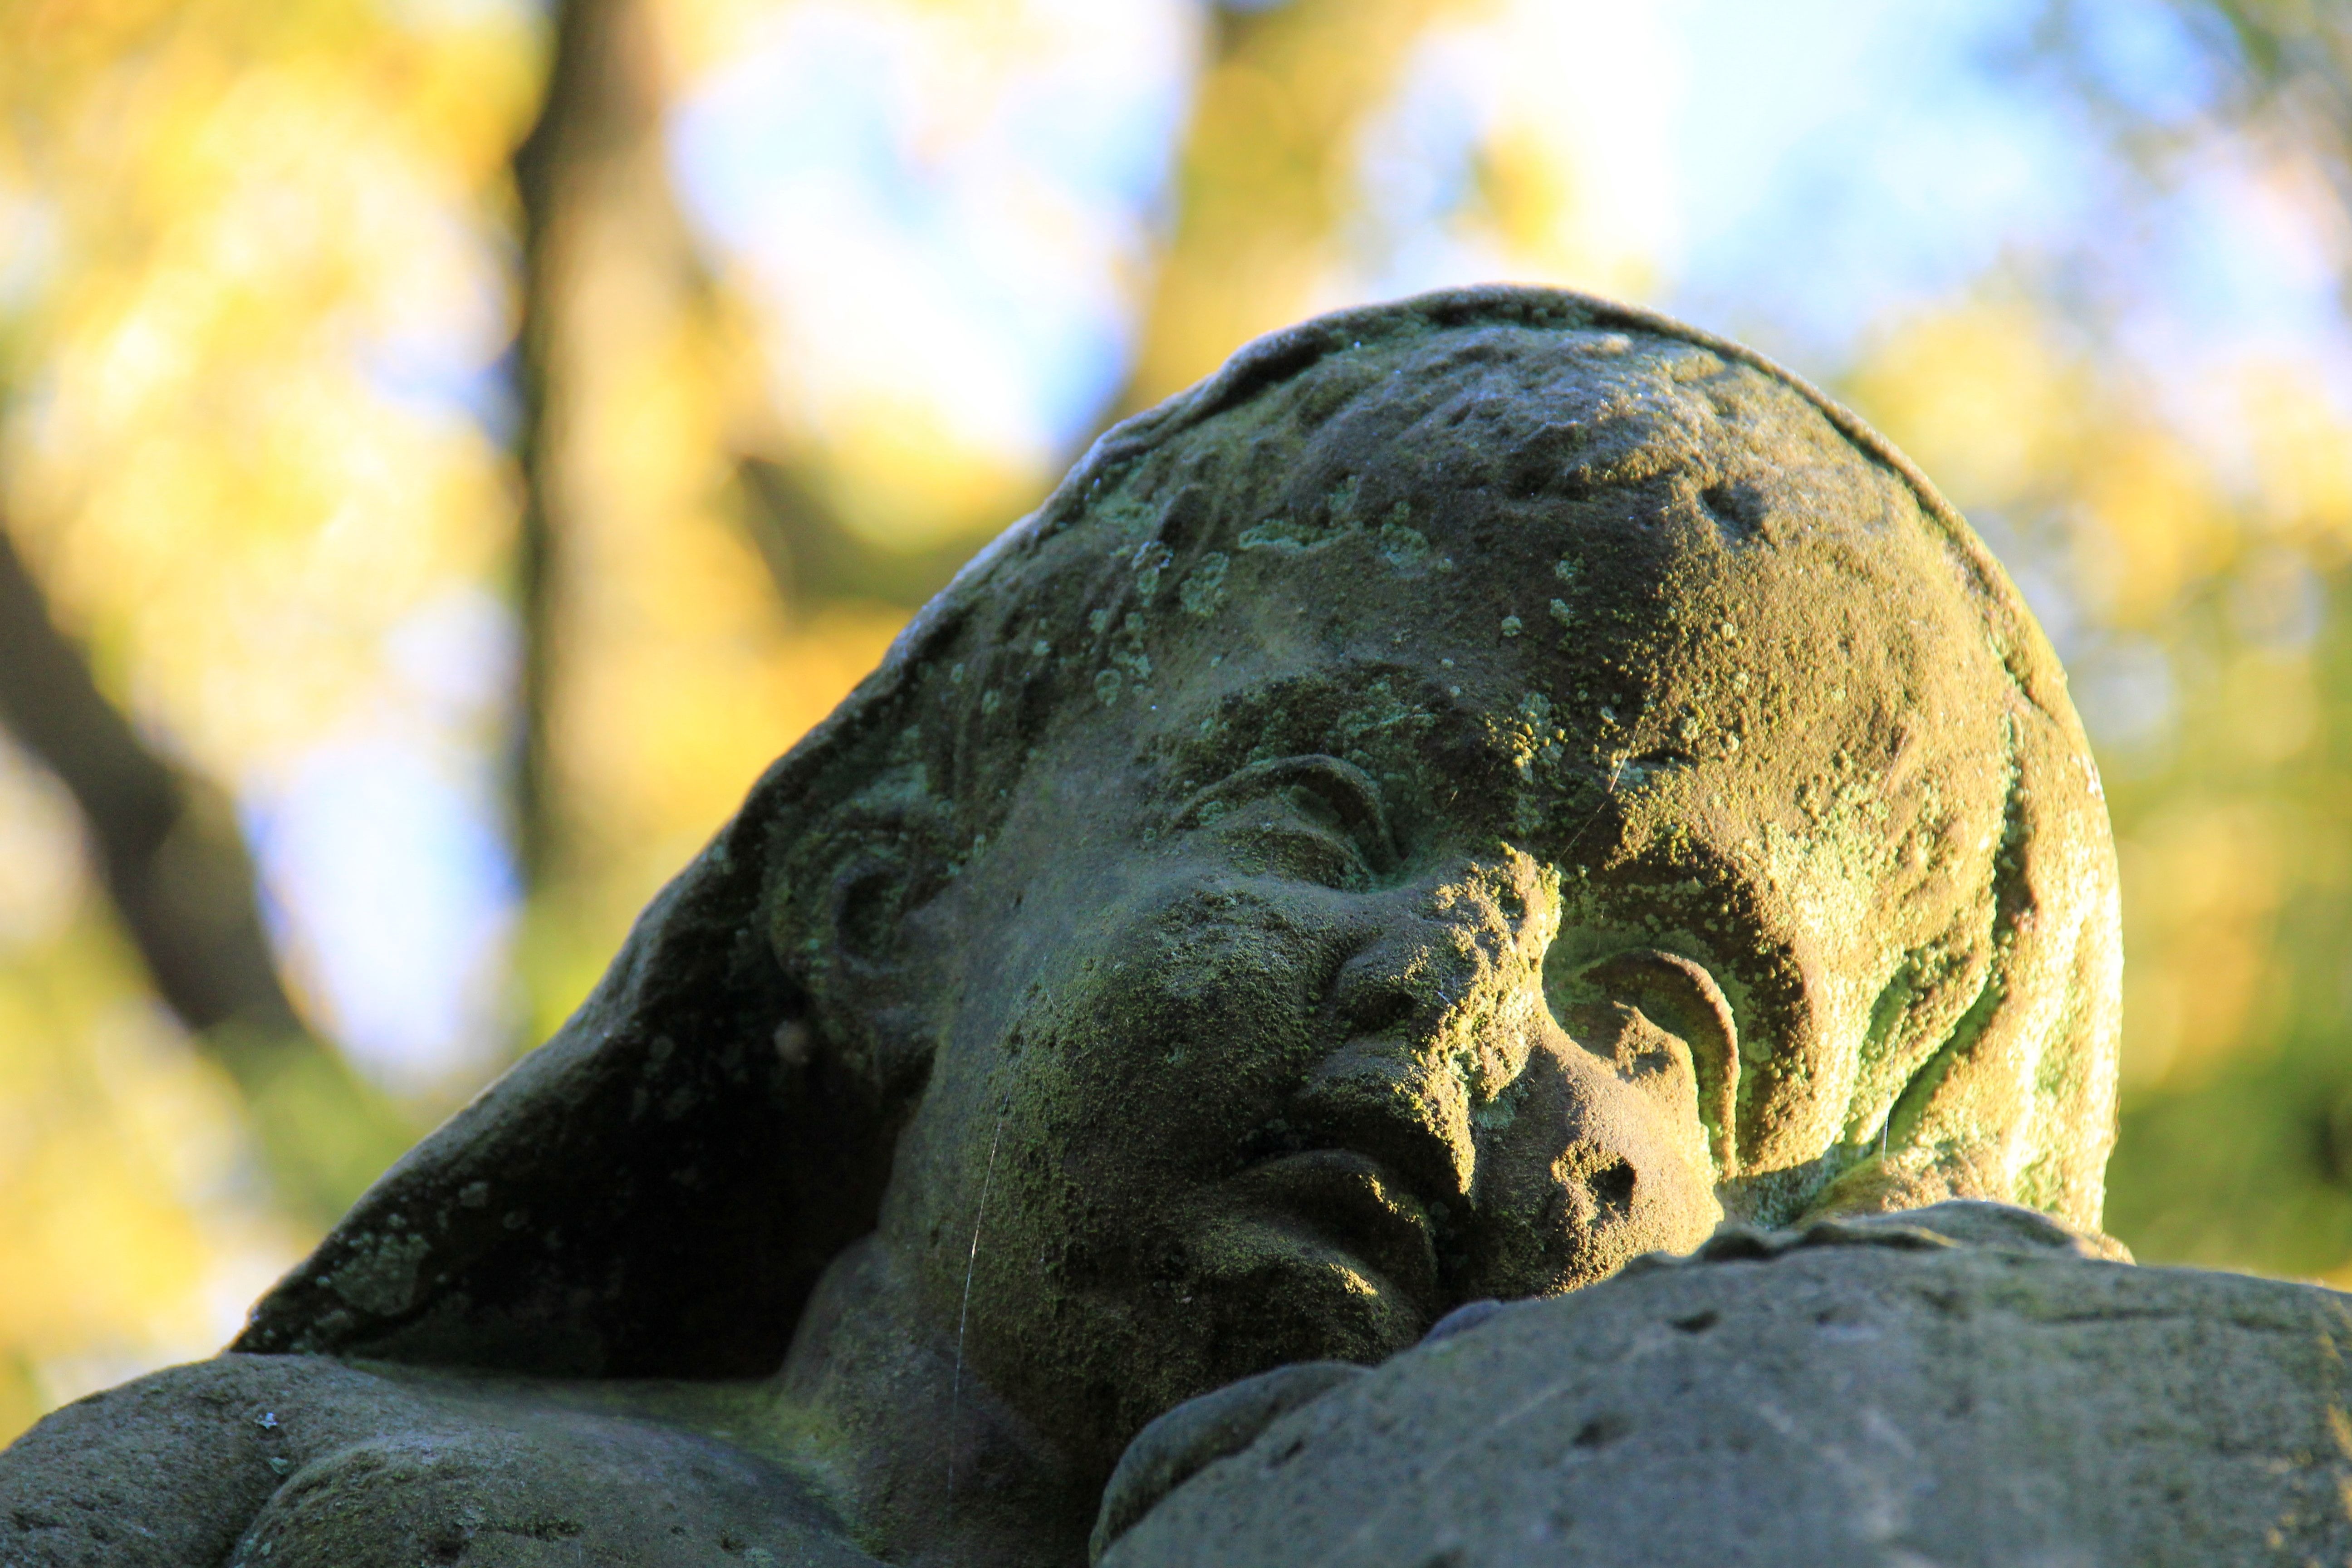
nature, rock, sunlight, leaf, monument, wildlife, statue, green, autumn, close up, face, sculpture, art, figure, temple, head, carving, macro photography